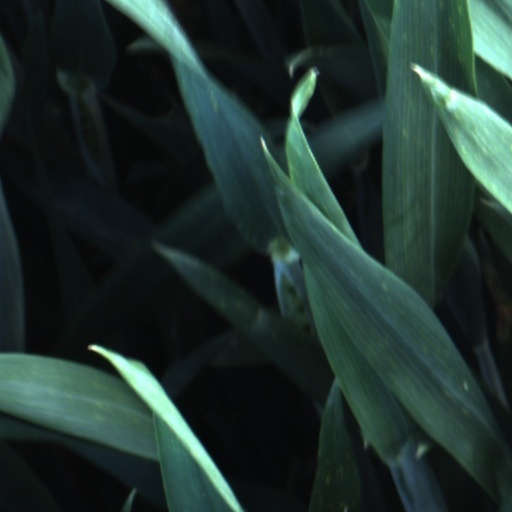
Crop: wheat